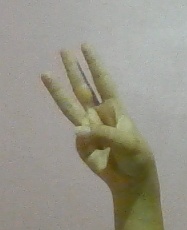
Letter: thaa